SM U-151

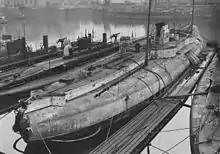
U-151 in French hands after the war, circa 1920

"U-151" left Kiel on 14 April 1918 commanded by "Korvettenkapitän" Heinrich von Nostitz und Jänckendorff, her mission to attack American shipping. She arrived off the United States East Coast on 21 May, laid mines off the Delaware Capes and cut the submerged telegraph cables which connected New York City with Nova Scotia. On 25 May she stopped three American schooners off Virginia, took their crews prisoner, and sank the three ships by gunfire.